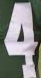
Number: 4